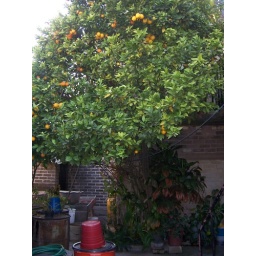
Tia Sofia's orange tree that grows in her little courtyard.